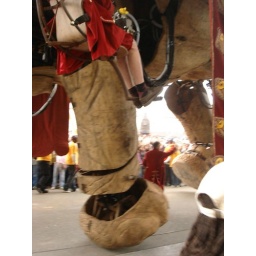
elephant foot... you can see the person directing the movement below